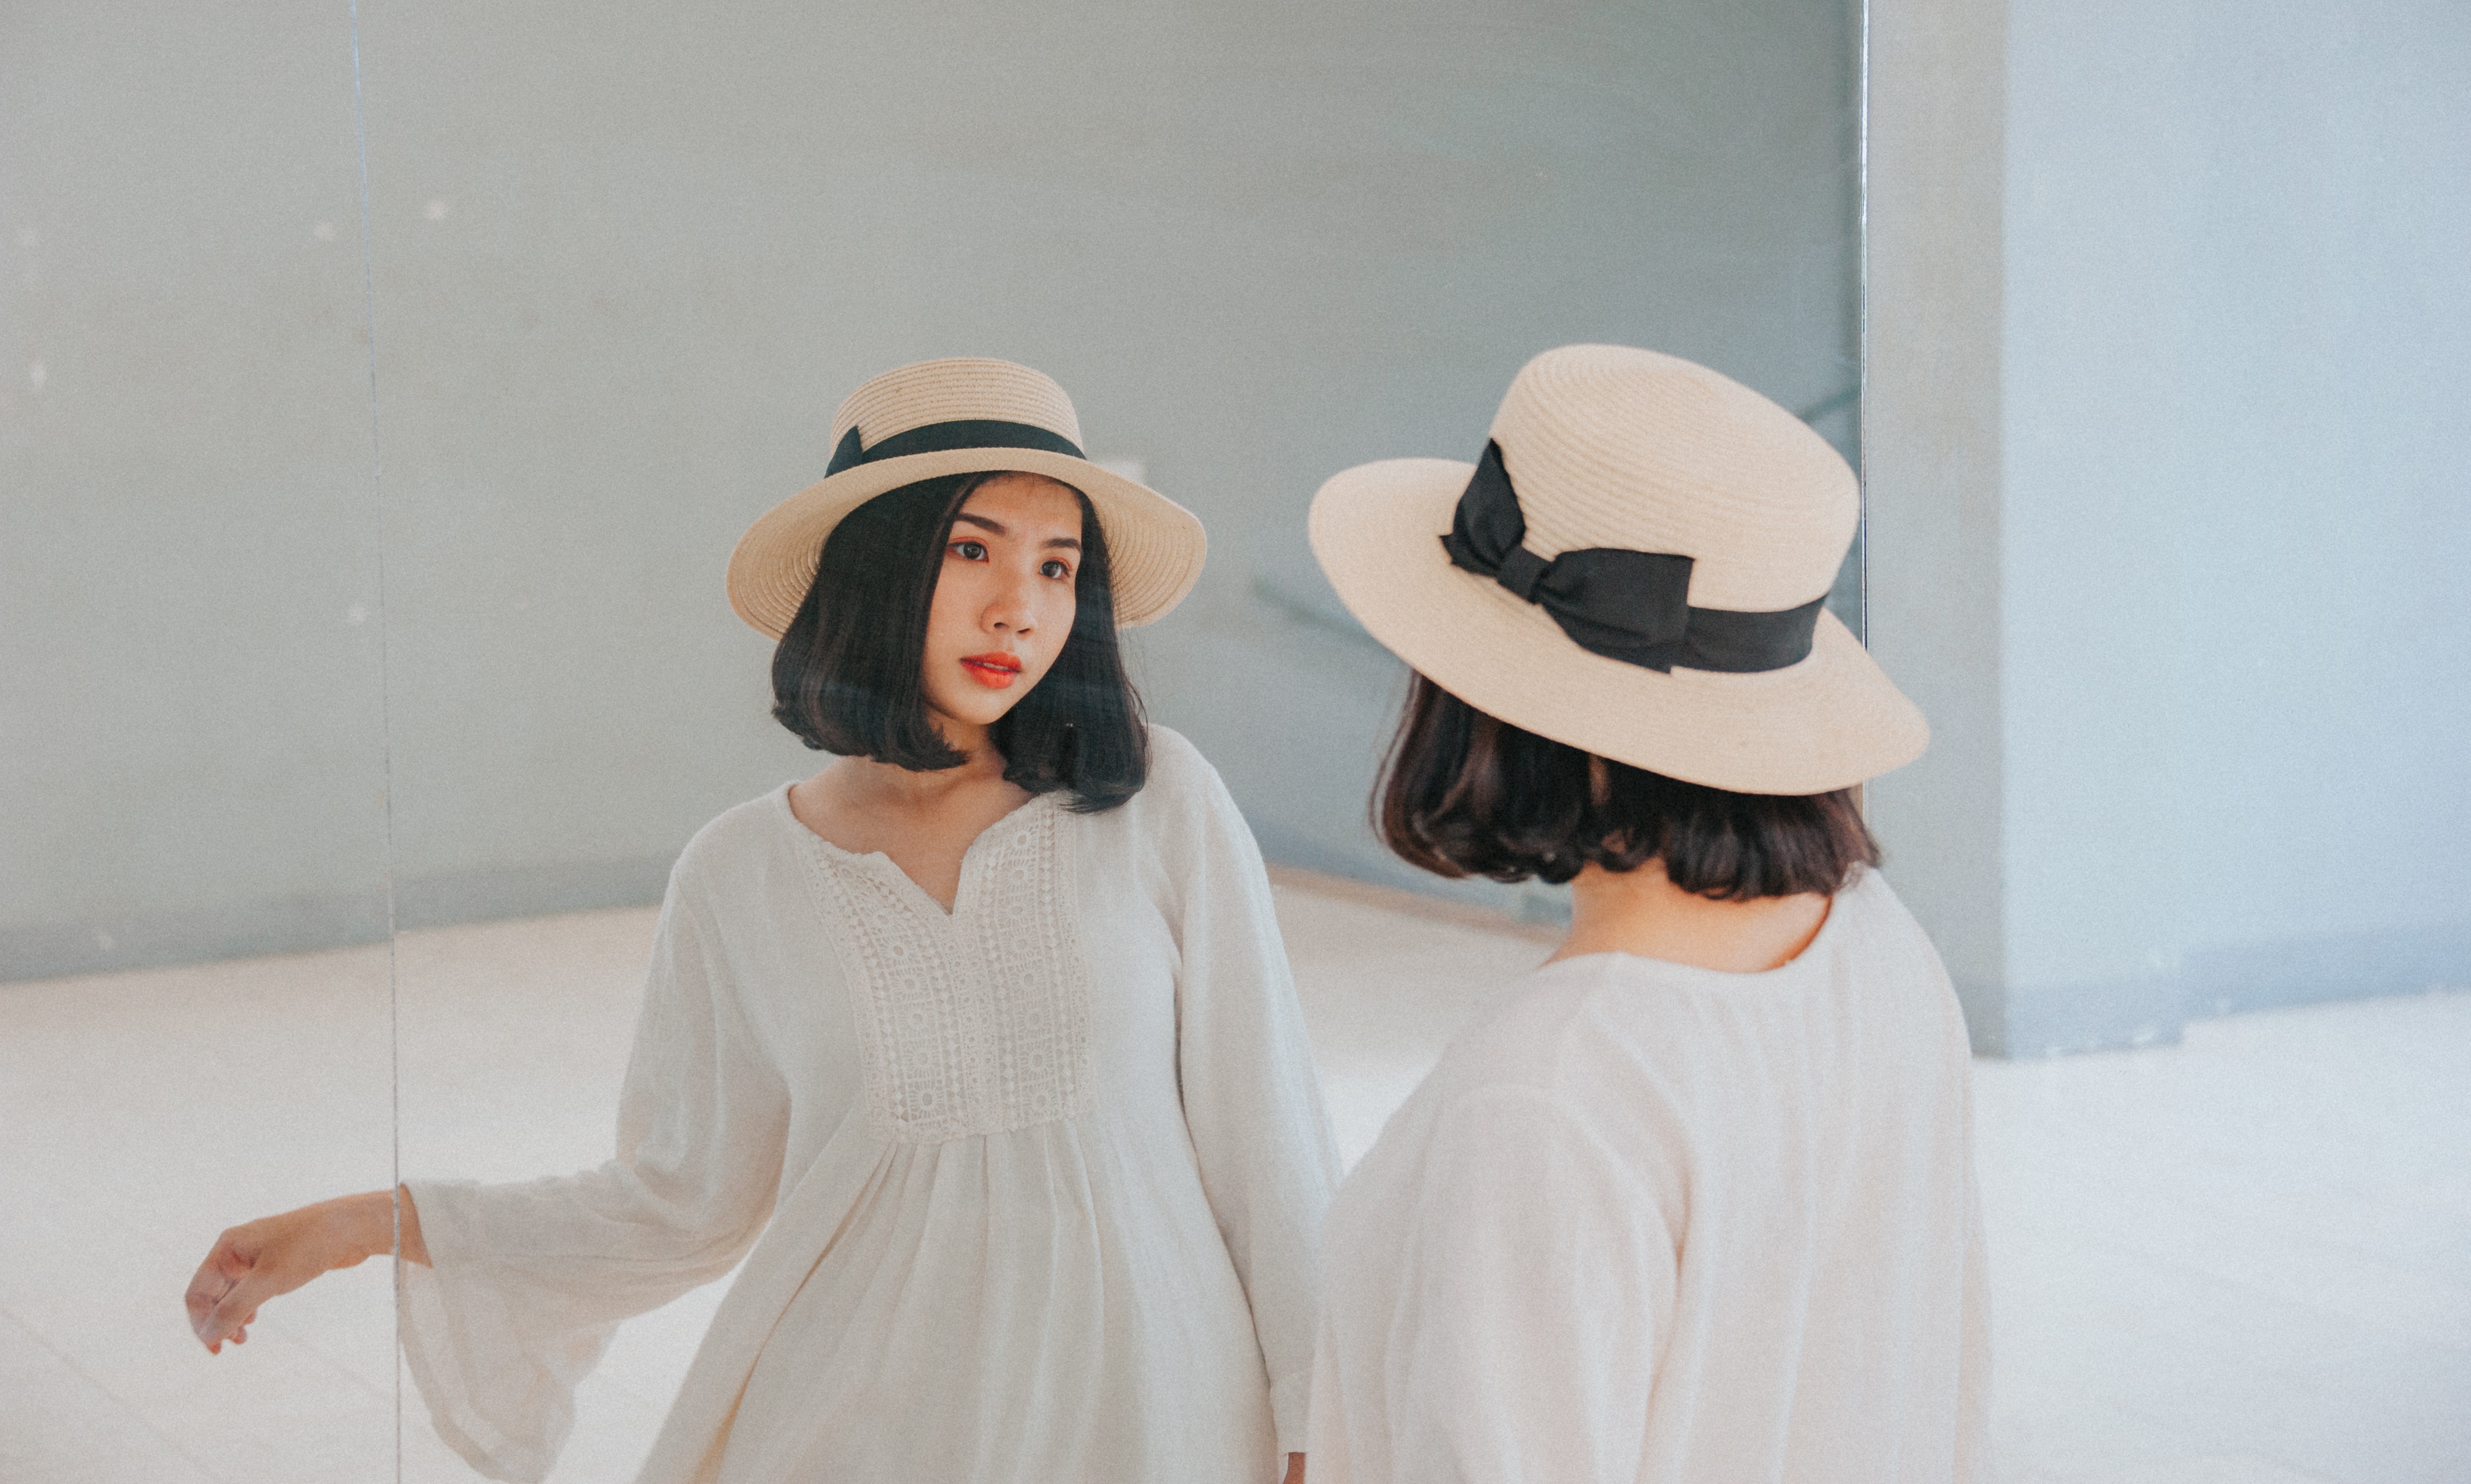
white, clothing, hat, fashion, headgear, fashion accessory, fedora, sun hat, dress, photography, vintage clothing, beige, style